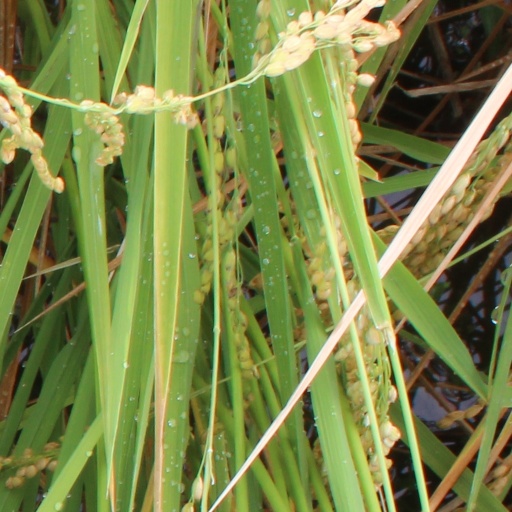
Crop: rice